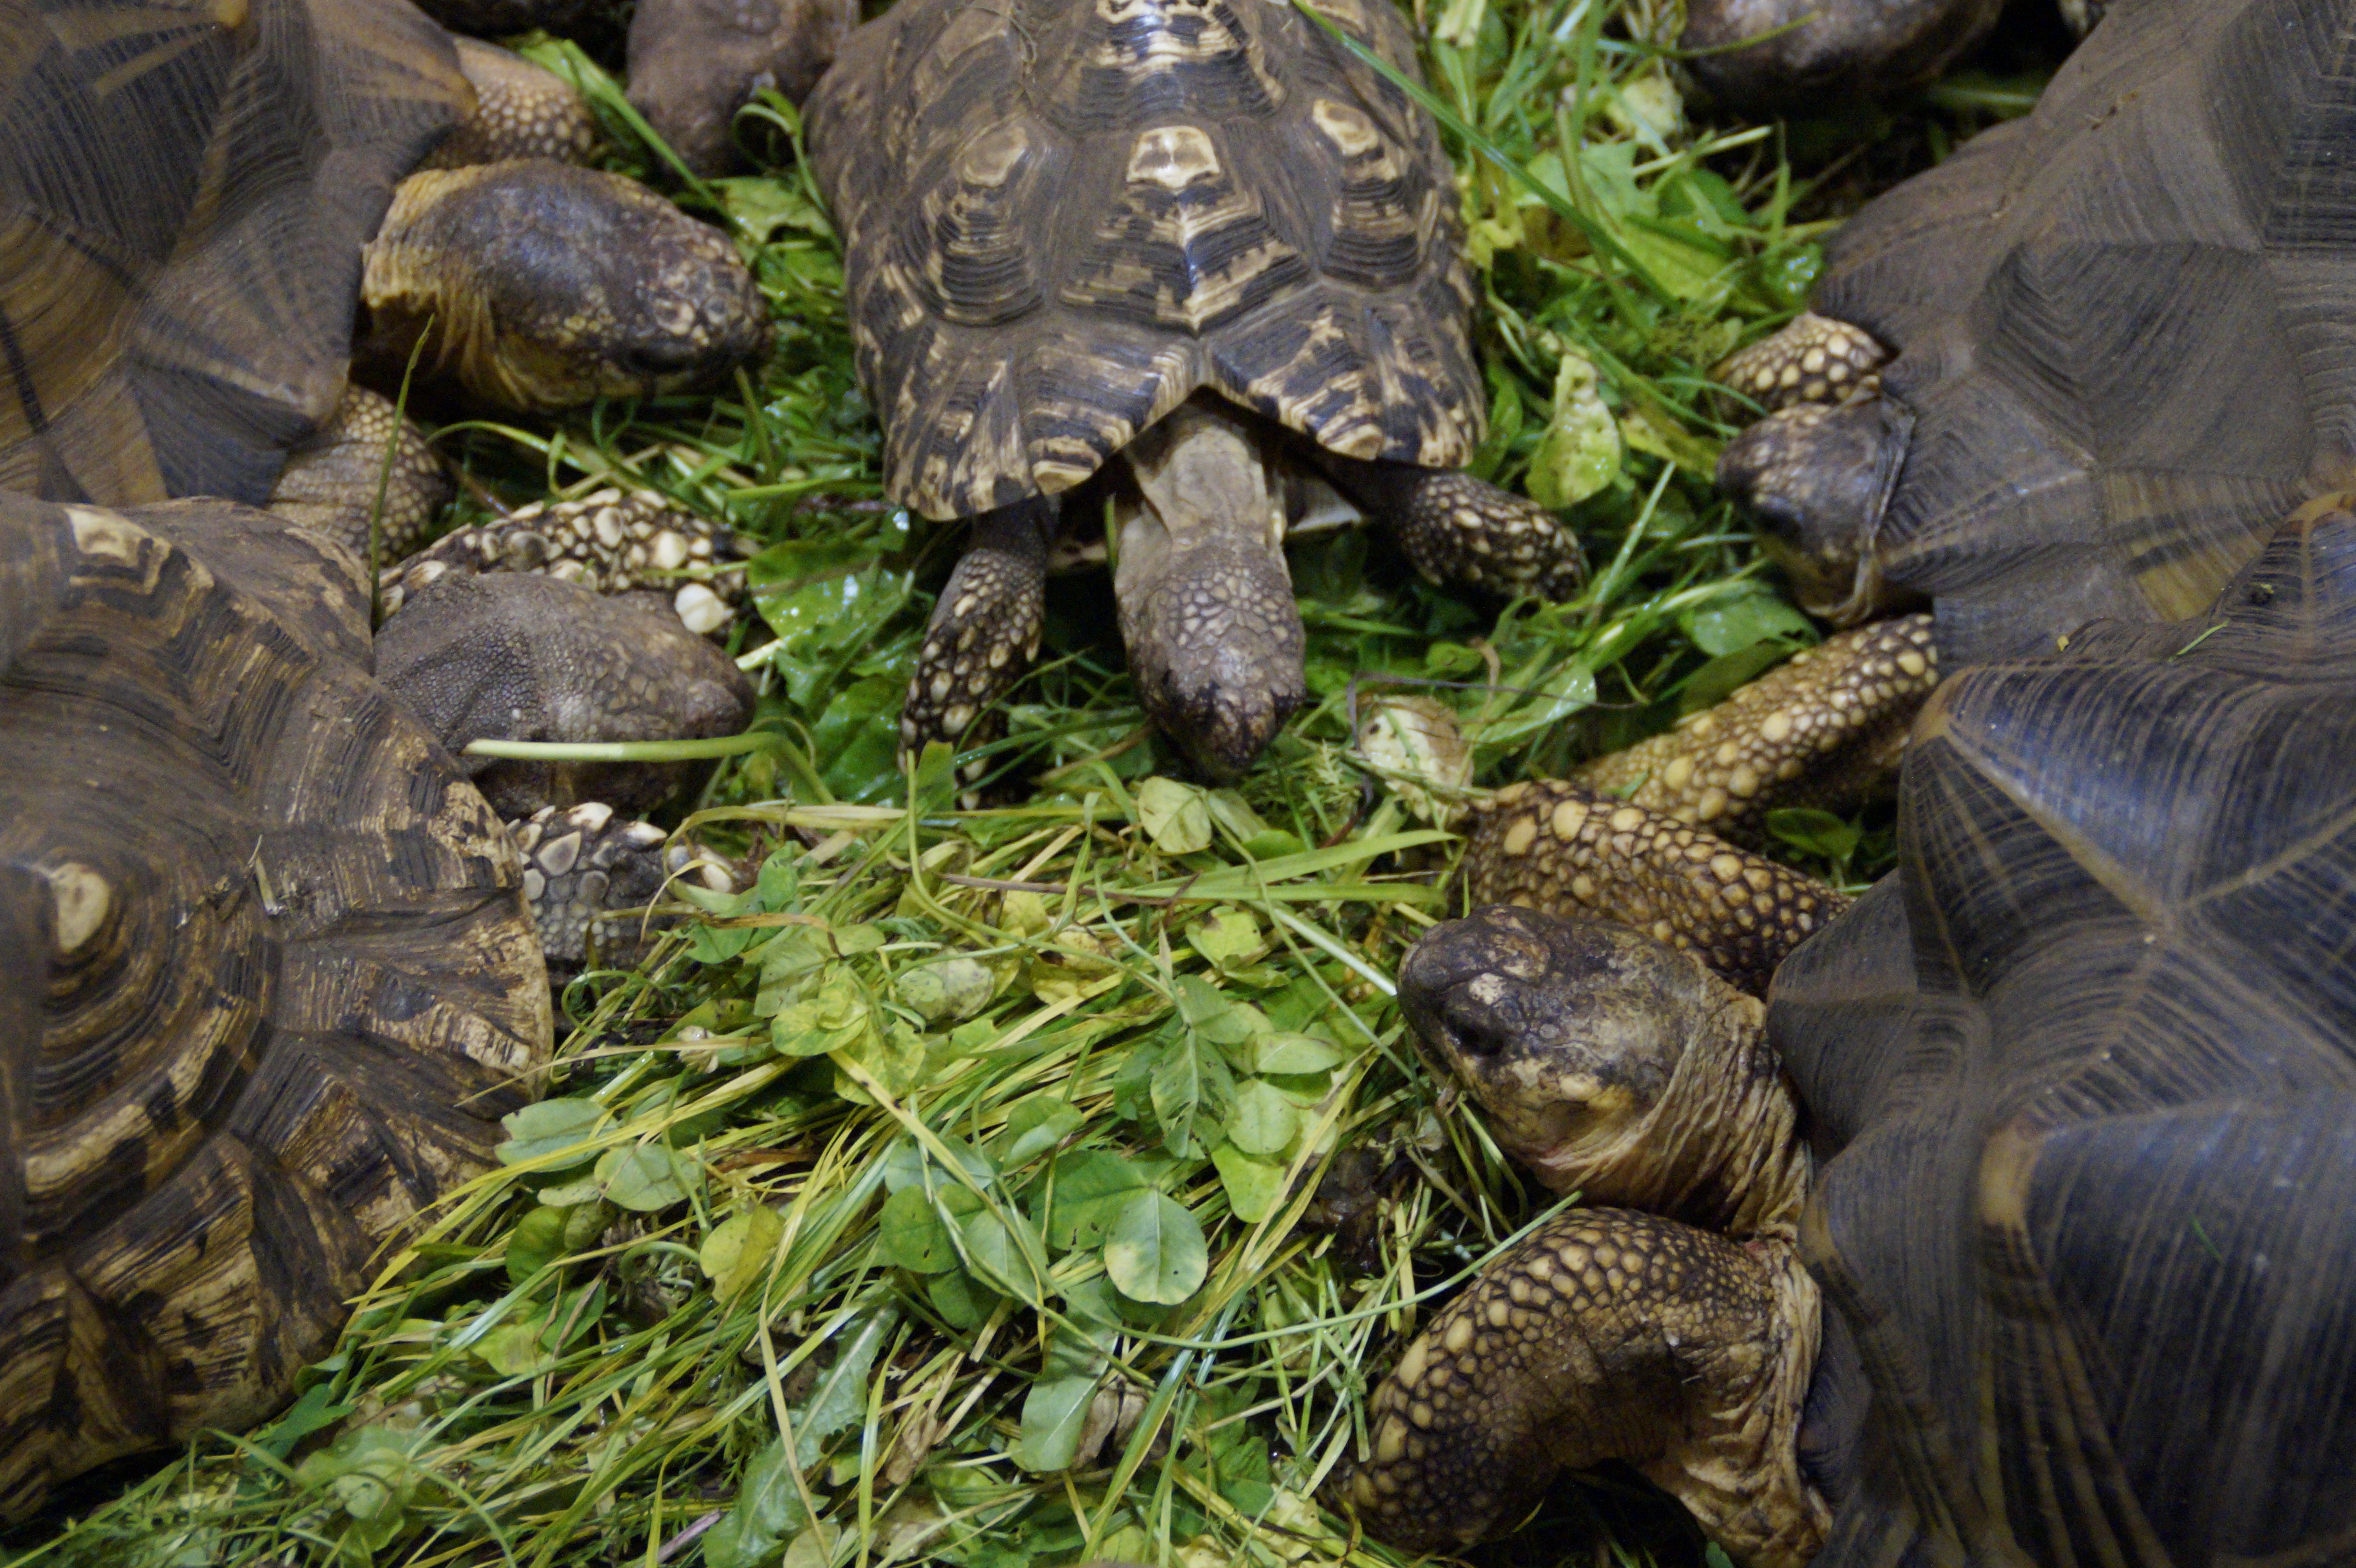
wildlife, zoo, jungle, turtle, reptile, eat, fauna, feeding, animals, tortoise, vertebrate, creature, turtles, panzer, slowly, tortoise shell, armored, land turtles, common snapping turtle, emydidae, chelydridae